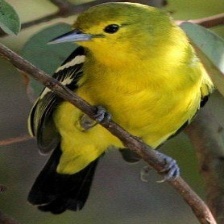
Species: COMMON IORA
Scientific name: AEGITHINA TIPHIA